Maurice Turnbull

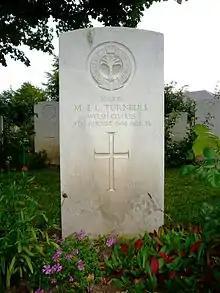
Headstone of Maurice Turnbull. Bayeux CWGC Cemetery.

Turnbull was born in Cardiff in 1906 into a large sporting family. His father, Philip, was a Welsh international hockey player, winning a bronze medal with the Welsh team (later credited as part of a single Great Britain team) at the 1908 Olympics, and six of his eight sons, including Maurice, played for Cardiff Rugby Club. Turnbull was educated at Downside School near Bath; and the school still has a bar named after him for the use of sixth formers. From Downside he went to Cambridge University and continued his connection with sport by winning sporting Blues in both cricket and hockey.